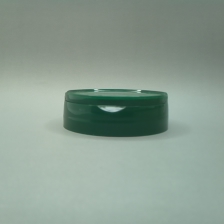
Color: green
Cap type: dual flip-top cap